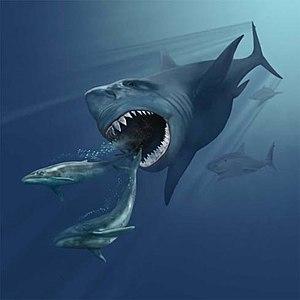
Le paléoart est une réalisation artistique qui tente de reconstituer et de dépeindre la vie préhistorique, selon les connaissances établies et les découvertes scientifiques au moment de la création de l'œuvre. Le terme paléoart a été introduit à la fin des années 1980 par l'illustrateur Mark Hallett pour désigner une œuvre qui dépeint des sujets liés à la paléontologie. Ceux-ci peuvent être des reconstitutions de fossiles ou des représentations de la vie des animaux éteints et de leurs écosystèmes. Le terme est un mot-valise de « art » et du mot grec paleo.
Eobalaenoptera est un genre éteint de baleines. Ses restes fossiles ont été découverts en 1990 dans le comté de Caroline par des chercheurs du Muséum d'histoire naturelle de Virginie dans la « formation de Calvert » datée du Miocène moyen.
Le Miocène est la première époque du Néogène et la quatrième de l'ère Cénozoïque. Il s'étend de 23,03 ± 0,05 à 5,332 ± 0,005 millions d'années. Il est précédé par l'Oligocène et suivi par le Pliocène.
Le Mégalodon est une espèce éteinte de requins appartenant à l'ordre des lamniformes ayant vécu du Miocène au milieu du Pliocène, il y a entre 23 et 3,6 millions d'années, bien que d'autres estimations fixent sa date d'extinction au Pléistocène inférieur soit il y a 1,6 million d'années. La classification du mégalodon a fait l'objet de nombreux changements: il était initialement considéré par certains comme appartenant à la famille des Lamnidés, et comme étant proche du grand requin blanc, quand d'autres le rattachaient à la famille éteinte des Otodontidés. C'est cette dernière théorie qui semble prévaloir de nos jours, bien que des divergences subsistent en ce qui concerne son genre.
Carthago est une série de bande dessinée fantastique française en dix épisodes prévus actuellement, dessinée par Éric Henninot et écrite par Christophe Bec, éditée à partir de mars 2007 par Les Humanoïdes Associés.